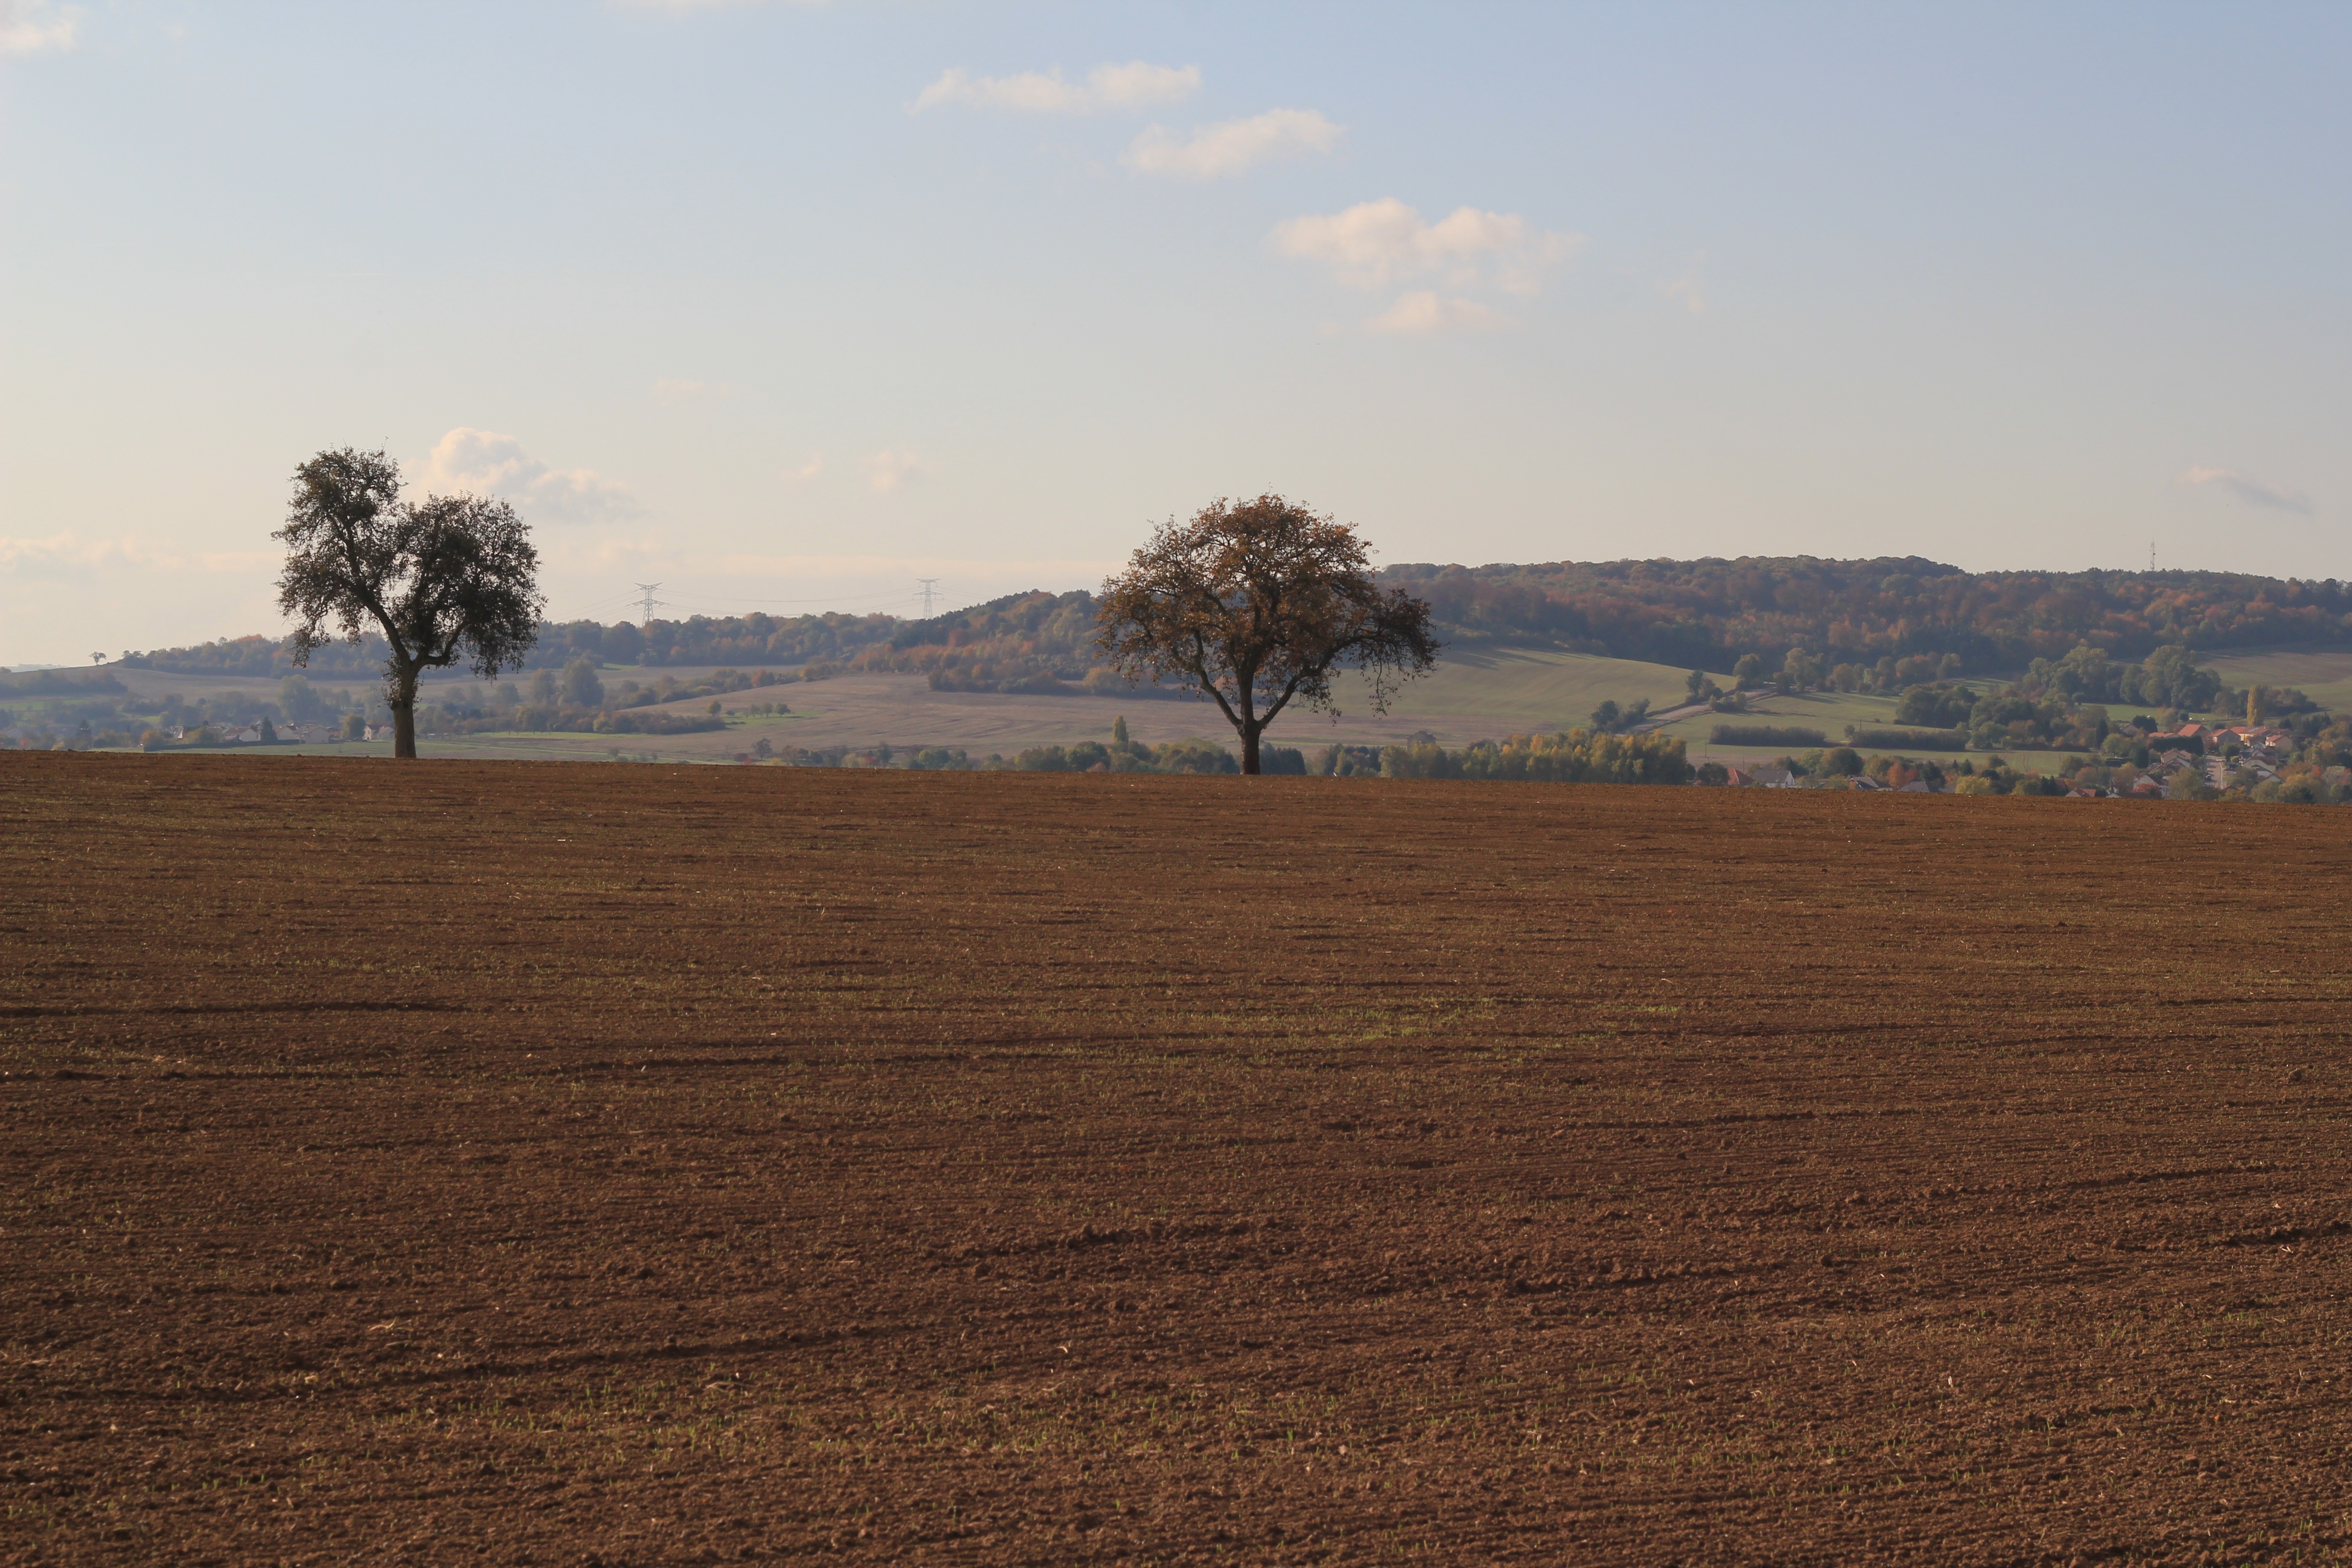
landscape, tree, nature, horizon, field, prairie, morning, hill, desert, summer, harvest, soil, agriculture, savanna, plain, clouds, fields, grassland, vision, plateau, germany, cereals, ecosystem, steppe, arable, rural area, natural environment, atmospheric phenomenon, grass family